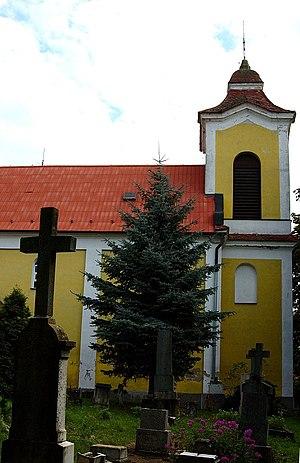
Radimov est un village de Slovaquie situé dans la région de Trnava.